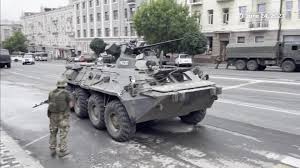
Label: BTR-80